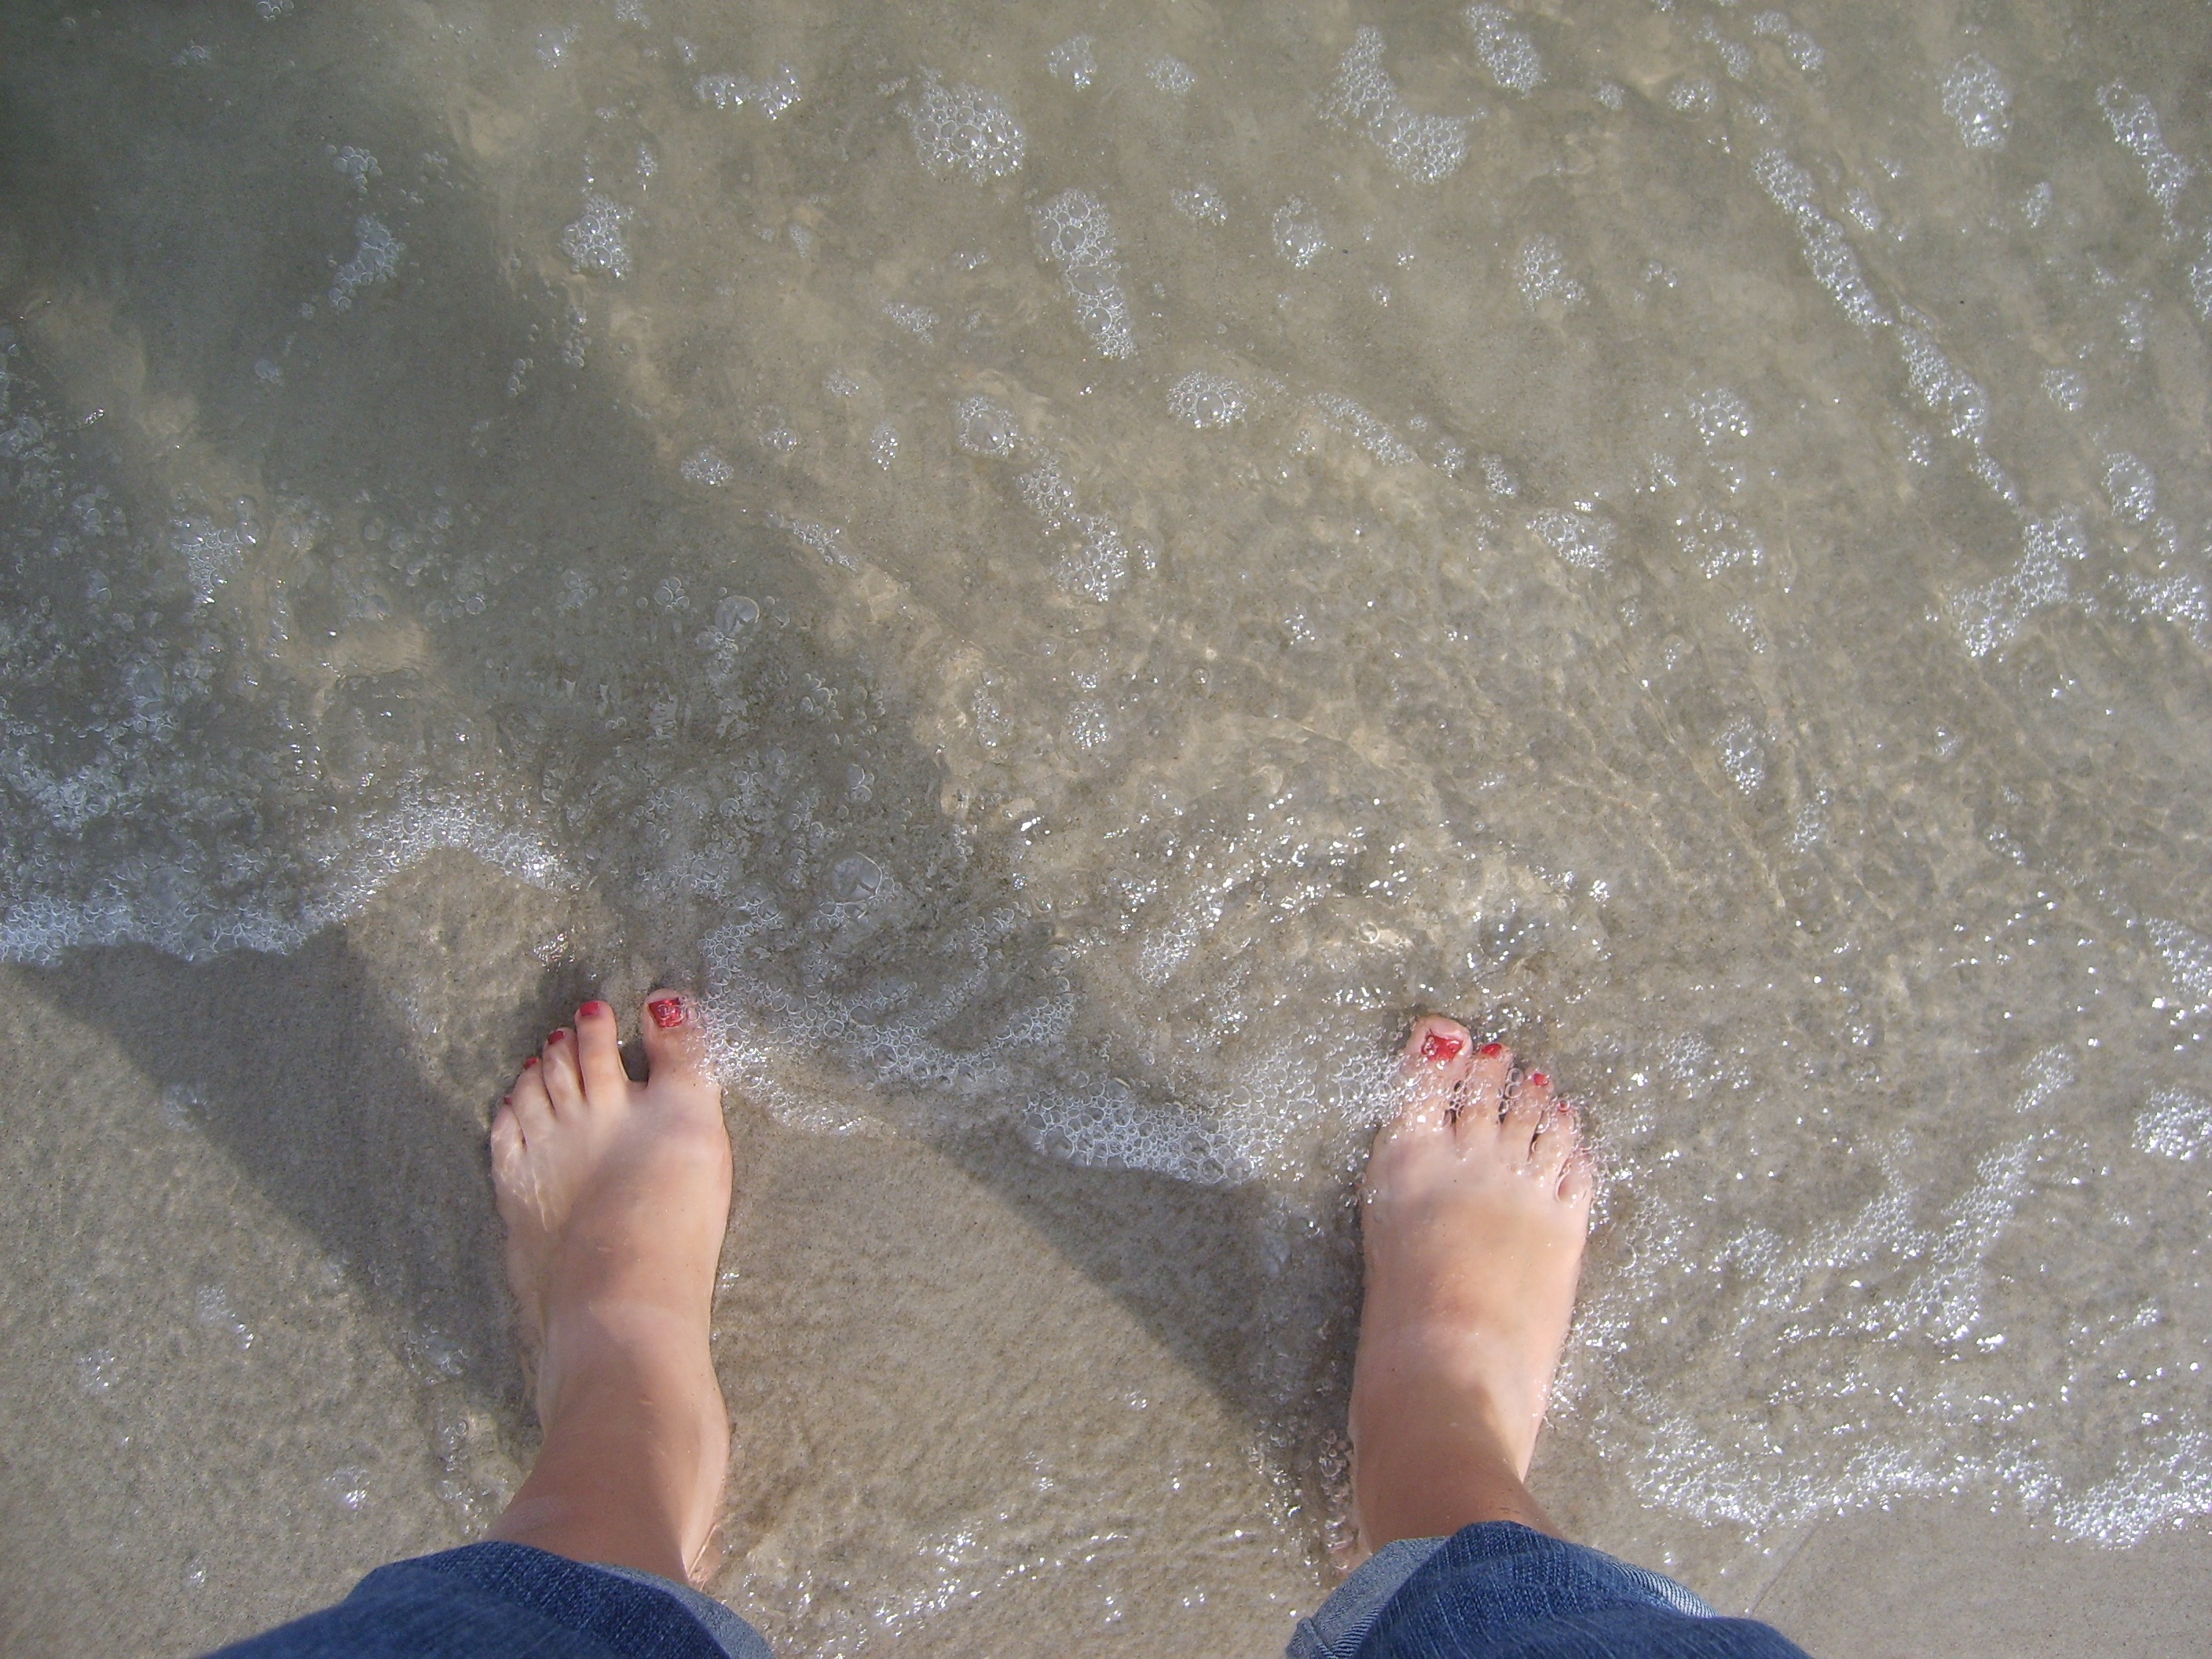
beach, sea, water, sand, wave, feet, leg, holiday, human body, barefoot, relaxation, the rate of